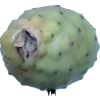
Label: cactus_fruit_green